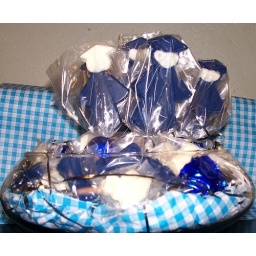
Graduates of Chocolate and wrapped candy in a bowl for a yummy table peice.